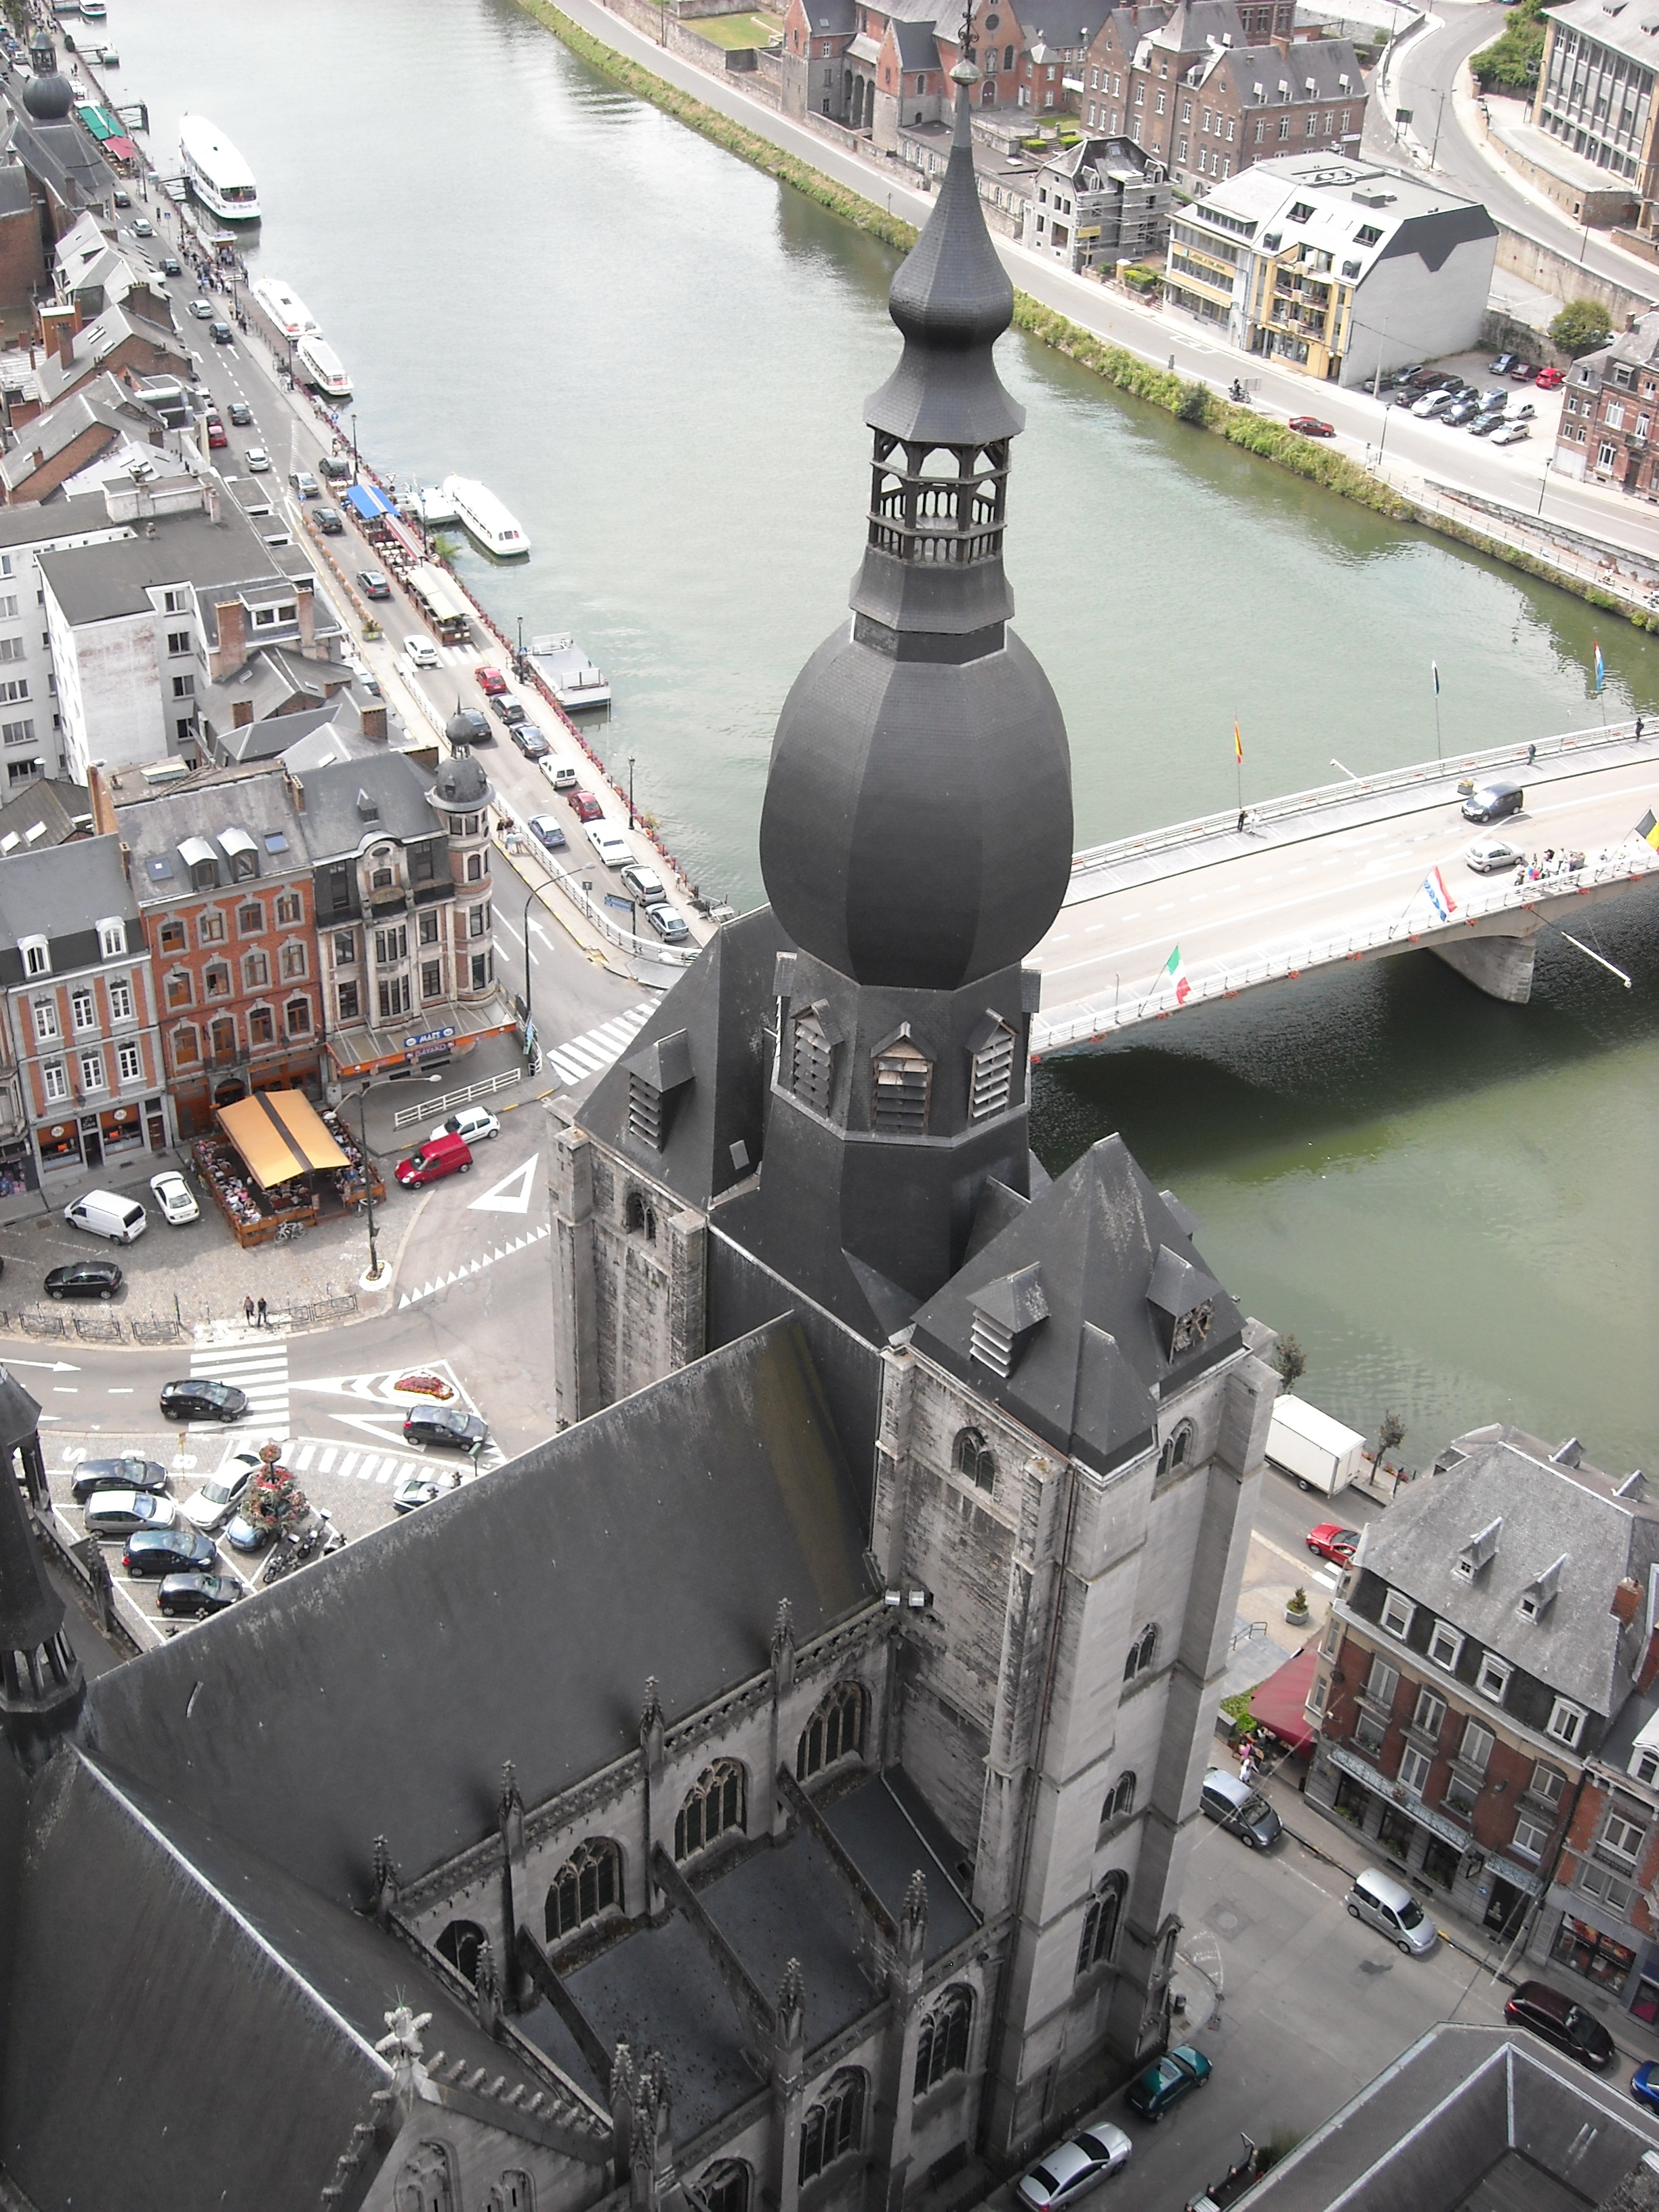
city, panorama, transport, flow, vehicle, church, waterway, belgium, vista, warship, battleship, airphoto, dinant, naval ship